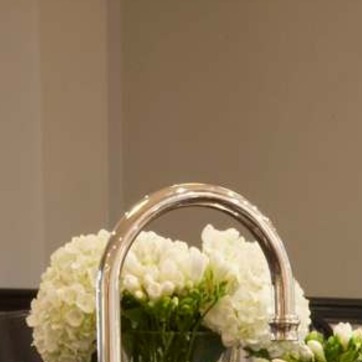
Material: metal